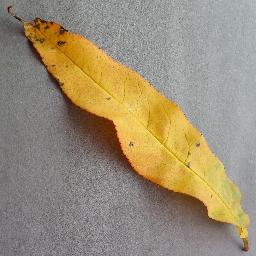
Label: Peach___Bacterial_spot